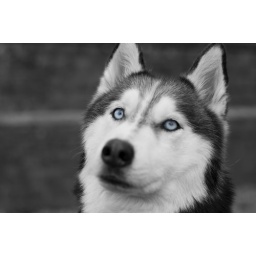
A black and white shot of Tia the Huskey, her piercing eyes have been left in colour....